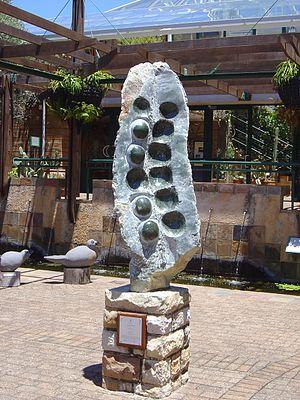
Cet article recense les parcs de sculptures.